History of England

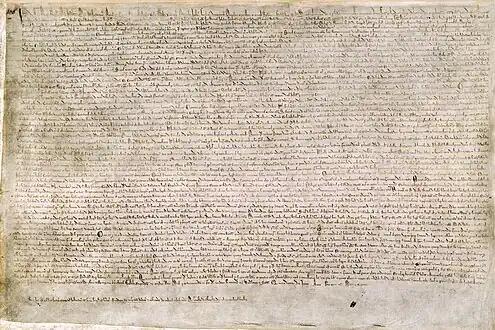
One of only four surviving exemplifications of the 1215 text, "Cotton MS. Augustus II. 106", property of the British Library

On 22 December 1135, Stephen was anointed king with implicit support by the church and nation. Matilda and her own son waited in France until she sparked the civil war from 1139 to 1153 known as the Anarchy. In the autumn of 1139, she invaded England with her illegitimate half-brother Robert of Gloucester. Her husband, Geoffroy V of Anjou, conquered Normandy but did not cross the channel to help his wife. During this breakdown of central authority, nobles built adulterine castles (i.e. castles erected without government permission), which were hated by the peasants, who were forced to build and maintain them.